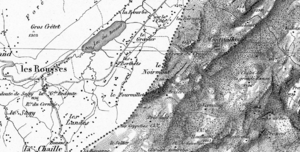
Le Noirmont sur la Carte Dufour.
Les Rousses est une commune française située dans le département du Jura en région Bourgogne-Franche-Comté. Elle fait partie de la région culturelle et historique de Franche-Comté.
Le Noirmont est un sommet du massif du Jura culminant à 1 567 m d'altitude, situé dans le canton de Vaud, en Suisse.